Tommy Joe Martins

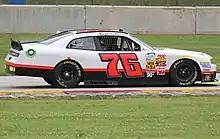
Martins racing at Road America in 2014

Martins began his racing career at the age of five in karting in his native Mississippi. After financial issues caused him to have to quit racing at 16, he attended the University of Mississippi seeking a degree in journalism. During his sophomore year, he resumed competition, driving in Sports Car Club of America-sanctioned events.